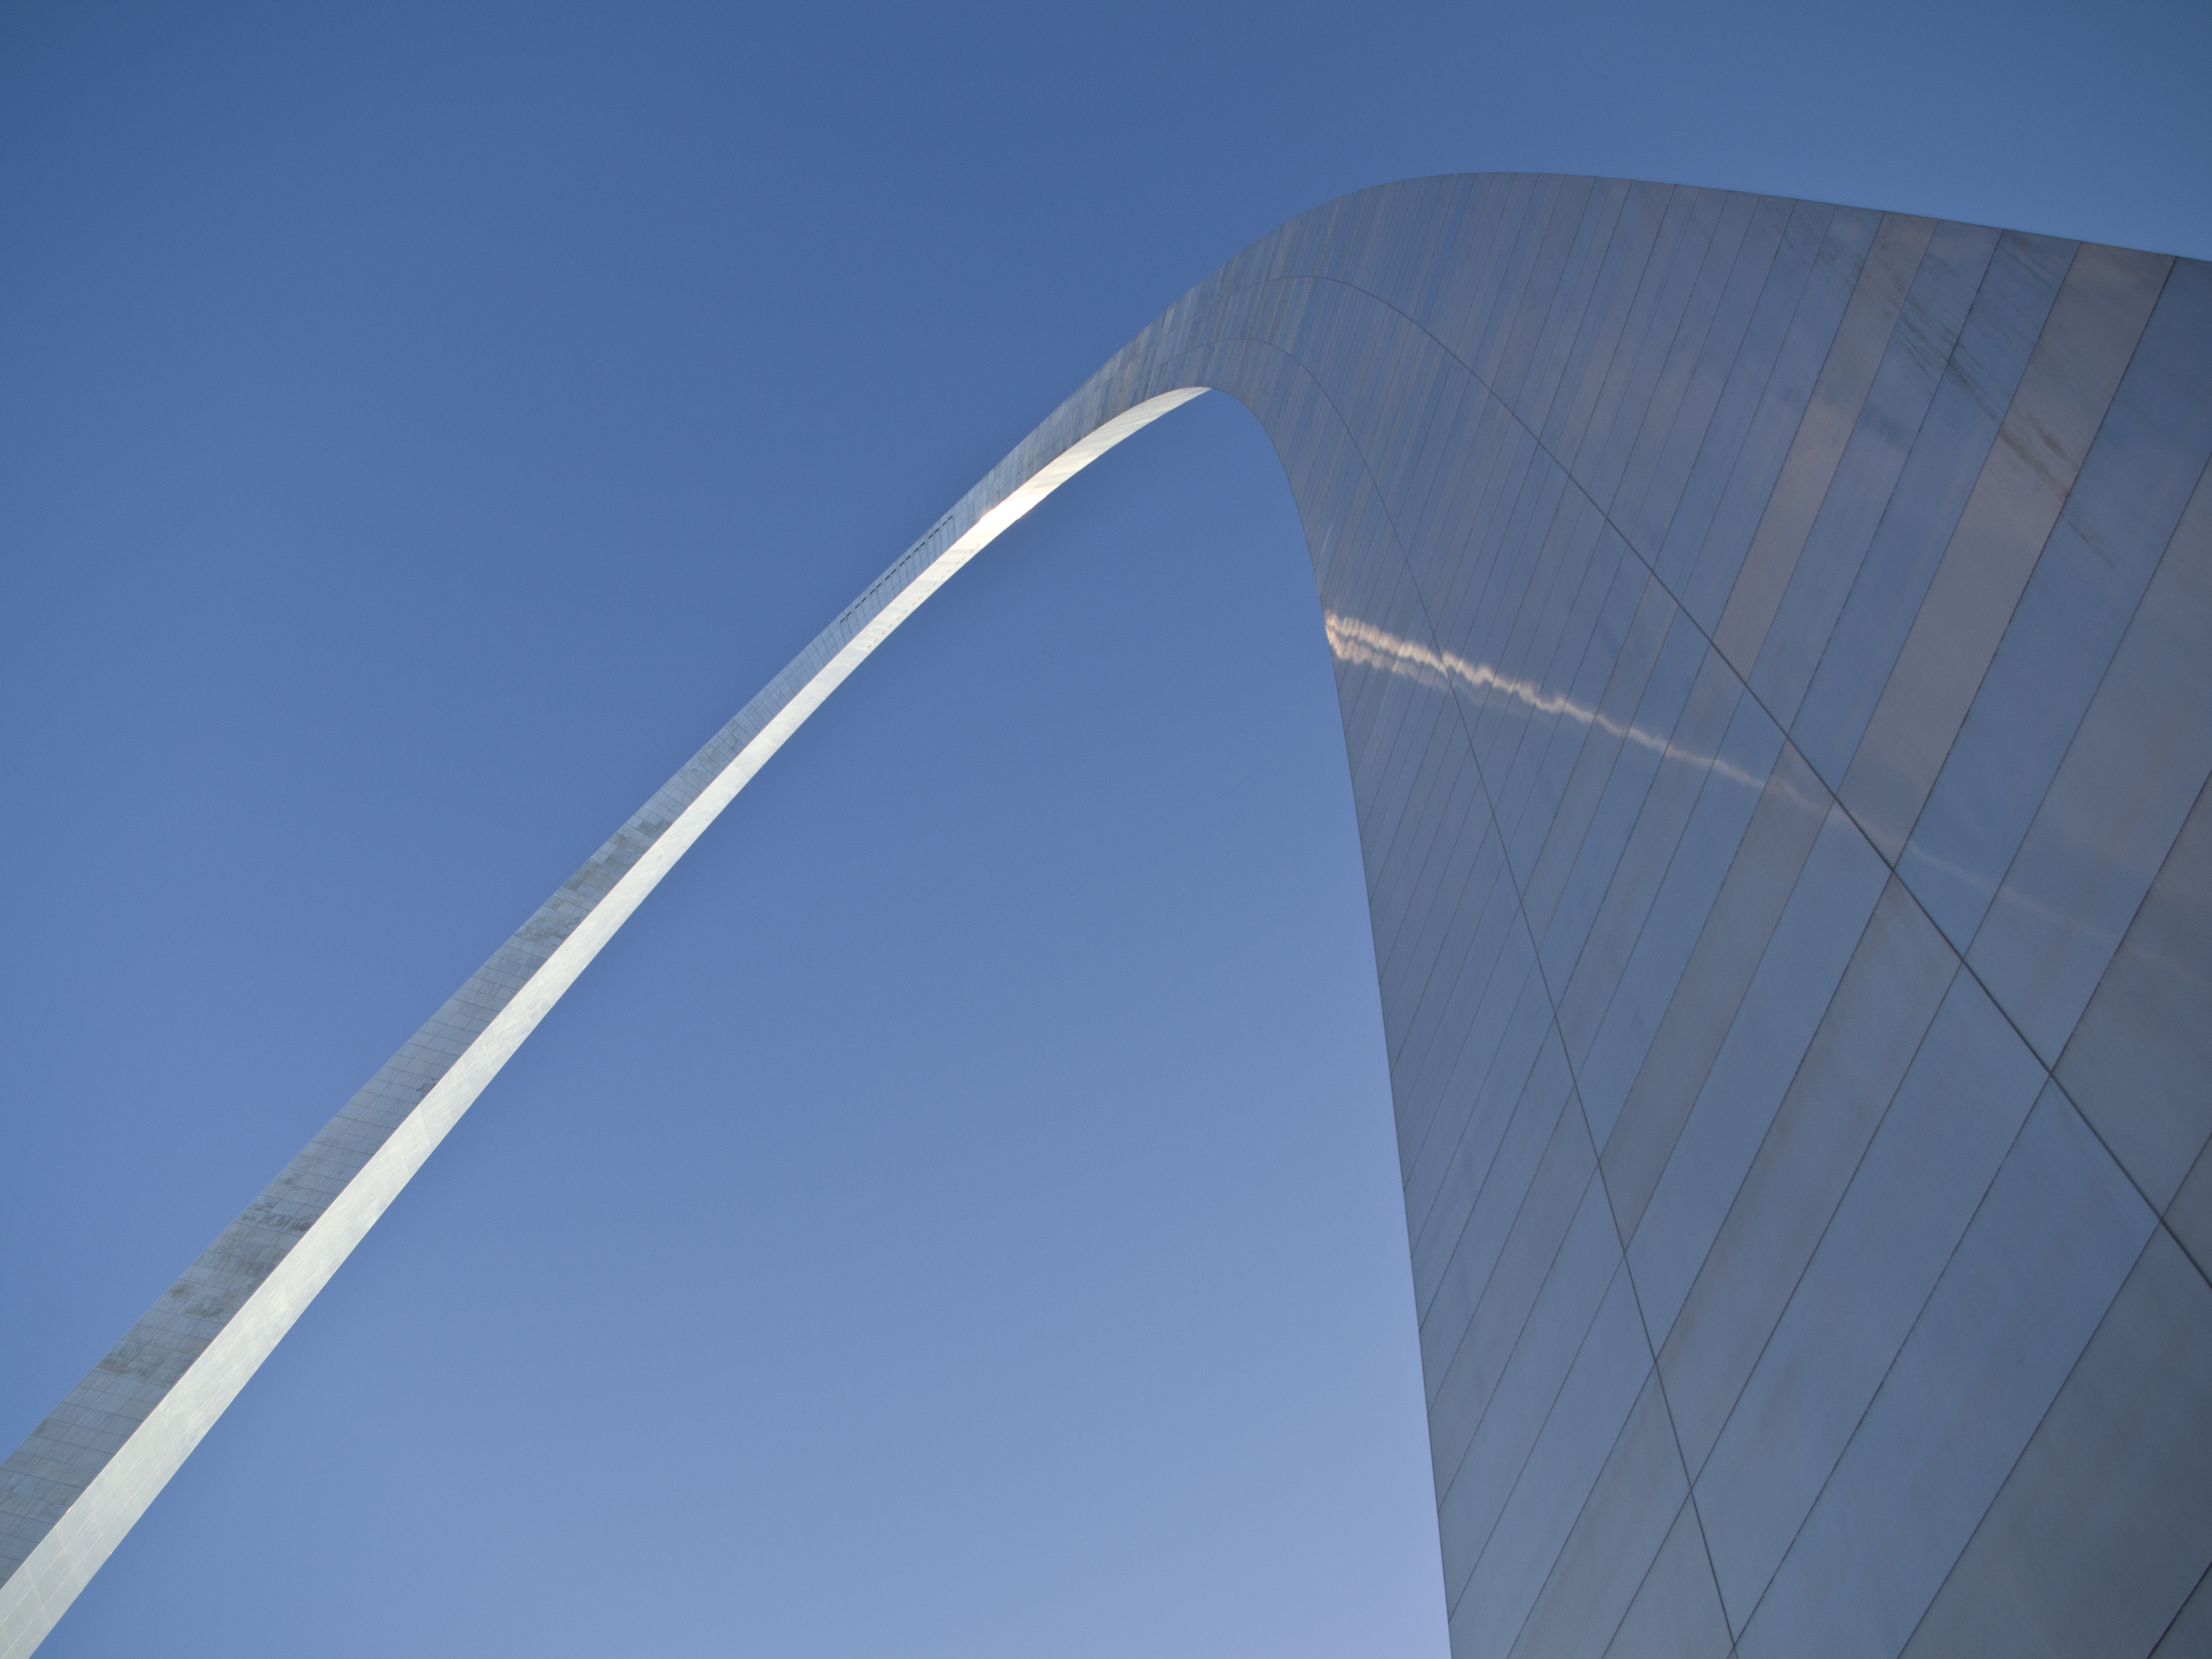
wing, architecture, structure, sky, wind, skyscraper, monument, arch, line, reflection, mast, blue, cable stayed bridge, st louis, gateway arch, saint louis, atmosphere of earth